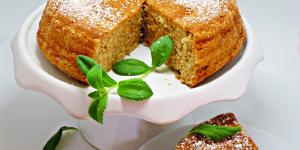
bizcocho de espelta sin azucar esponjoso y delicioso